Burbank, California

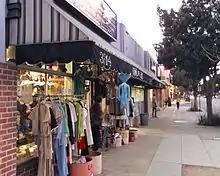
Vintage clothing shops in the Magnolia Park area of Burbank

Within the next several decades, factories would dot the area landscape. What had mainly been an agricultural and ranching area would get replaced with a variety of manufacturing industries. Moreland operated from 1917 to 1937. Aerospace supplier Menasco Manufacturing Company would later purchase the property. Menasco's Burbank landing gear factory closed in 1994 due to slow commercial and military orders, affecting 310 people. Within months of Moreland's arrival, Community Manufacturing Company, a $3 million tractor company, arrived in Burbank.